Corps de logis

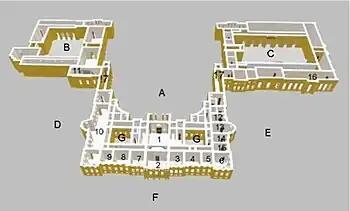
Blenheim Palace: "F" marks the "corps de logis" containing the principal rooms. "A" marks the "cour d'honneur", while "B" and "C" are the secondary service wings

In architecture, a corps de logis is the principal or main block, or central building of a mansion, country or manor house, castle, or palace. It contains the rooms of principal business, the state apartments and the ceremonial or formal entry.